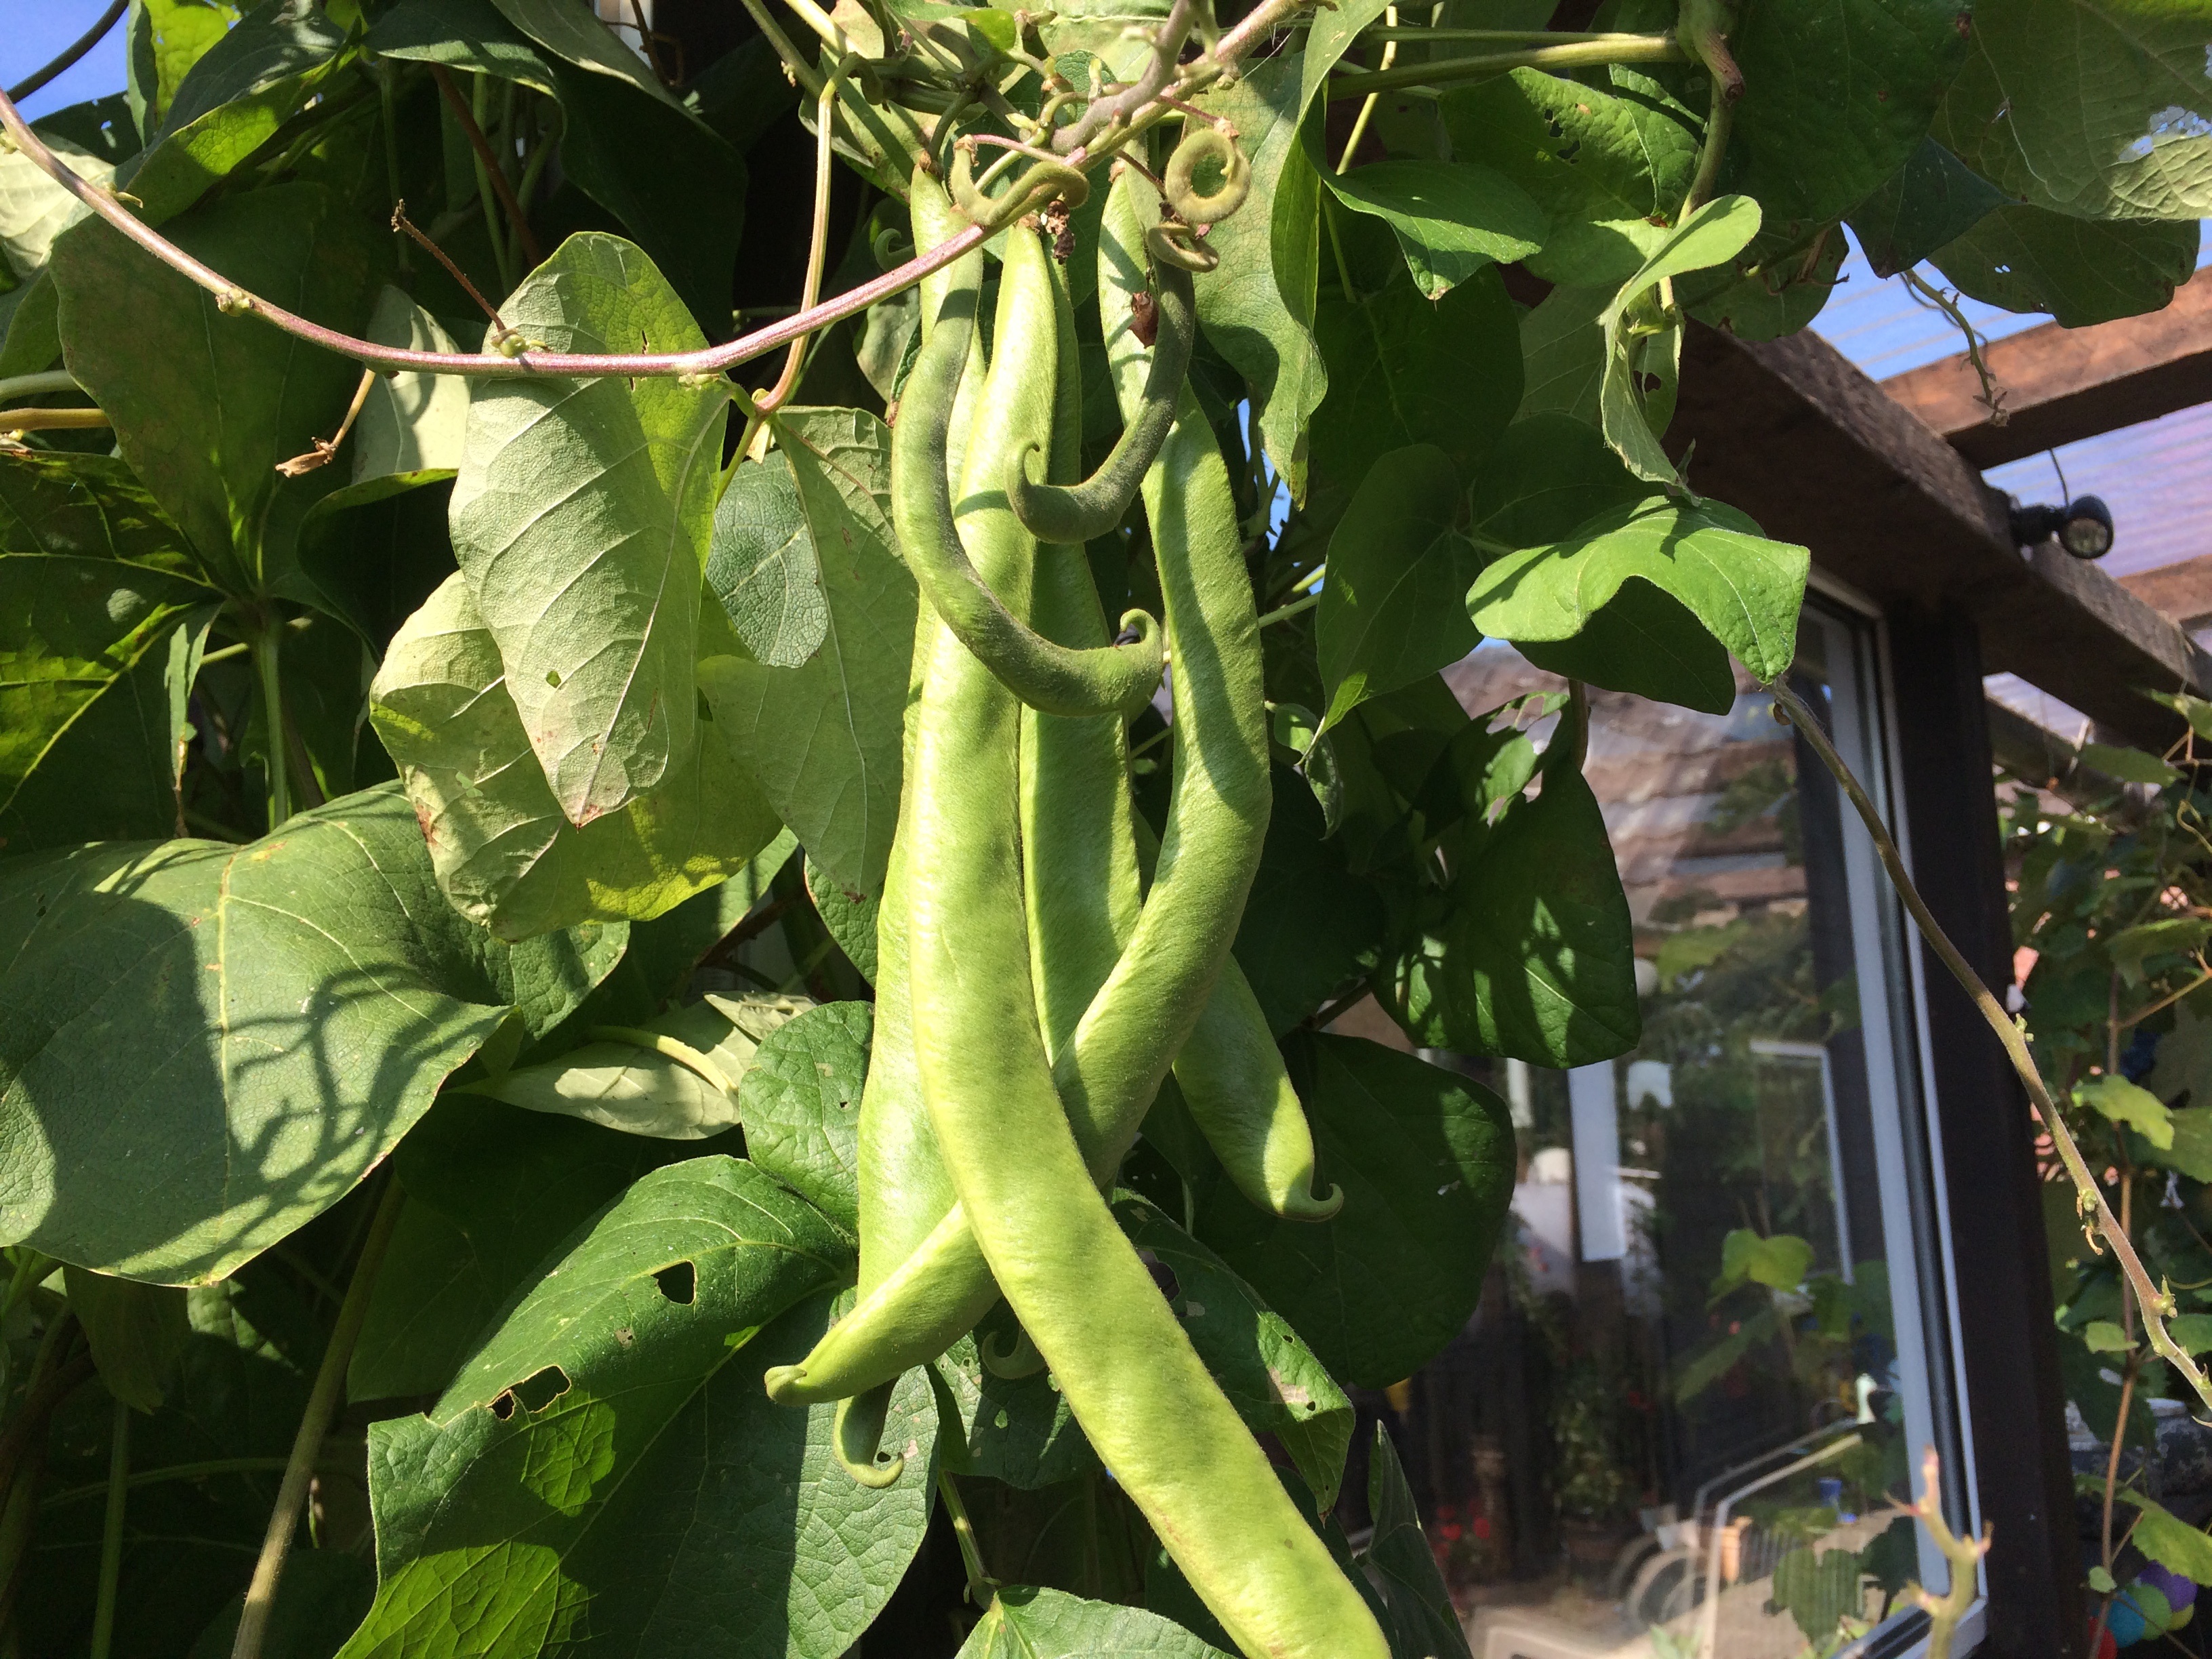
plant, fruit, flower, food, green, harvest, produce, vegetable, crop, botany, garden, eat, flora, gourd, vegetables, beans, flowering plant, vegetable plant, land plant